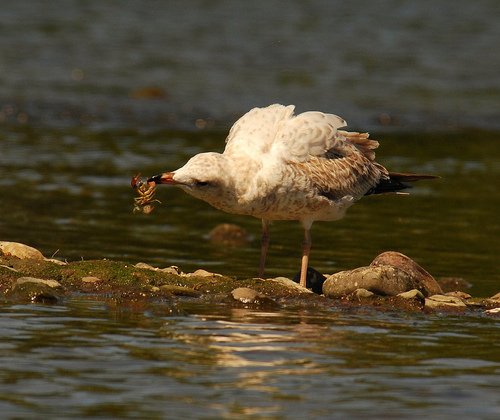
a bird whose bill has a black tip and is then predominantly orange, with brown and white speckled plumage across its bodythe bird has a long thigh that is yellow and a long bill.
this bird is white and brown in color, with a black and brown beak and a light eye ring.
this is a large sized white bird with a black and orange bill and pink tarsus.
this bird is white with brown on its back and has a long, pointy beak.
this white bird with brown spots has a yellow beak with a black spot at the end.
this bird is white and brown in color, with a black and orange beak.
the bird is large with a pointed bill, has tarsus that is orange.
this bird has wings that are white and has a long billa large white and brown bird with a long brown and black beak.
Species: Ring Billed Gull